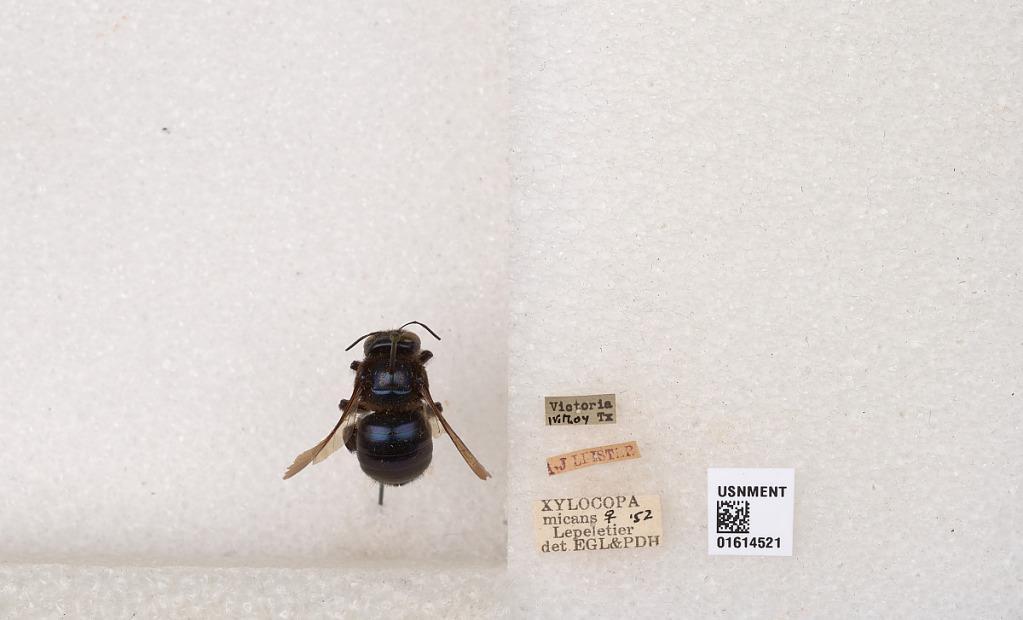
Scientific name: Xylocopa (Schonnherria) micans Lepeletier
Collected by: A. Leister
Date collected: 1904-4-17
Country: United States
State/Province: Texas
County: Victoria
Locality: Victoria
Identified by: EGL